Maxie Anderson

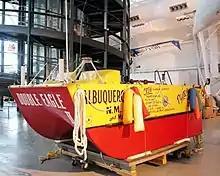
Double Eagle Gondola

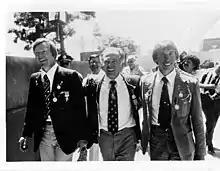
Ben Abruzzo, Maxie Anderson, and Larry Newman of the Double Eagle II

Along with his friend Ben Abruzzo, he became interested in hot air ballooning. The two decided to commemorate the fiftieth anniversary of Charles Lindbergh's flight, and engaged balloonist Ed Yost (whose transatlantic bid had failed in 1976) to build the "Double Eagle". The balloon was launched near Marshfield, Massachusetts on September 9, 1977, but the flight was aborted off the coast of Iceland on September 13. In 1978 Larry Newman, a manufacturer of hang gliders, was added to the crew for the next attempt in the "Double Eagle II". This venture was launched August 11 at Presque Isle, Maine, and arrived at Miserey, France, on August 17. For their efforts, the team was awarded the Congressional Gold Medal in 1979. It was both a distance record (3108 miles) and a duration record (137 hours) for the sport.